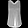
Label: T - shirt / top